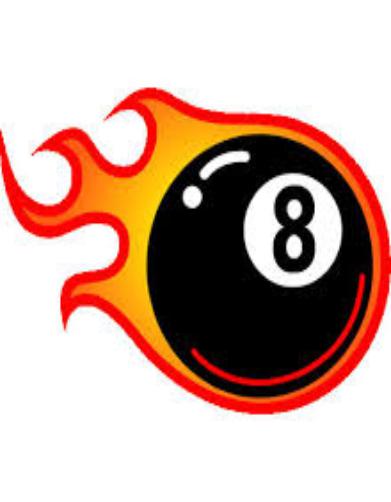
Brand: magic 8-ball
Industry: Leisure